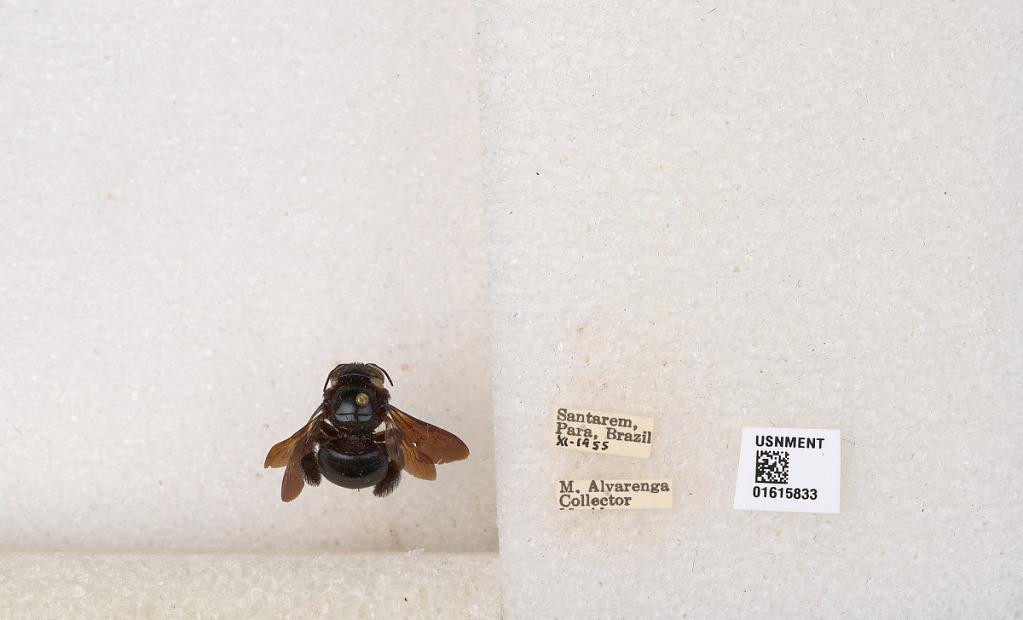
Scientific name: Xylocopa (Schonnherria) muscaria (Fabricius)
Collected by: M. Alvarenga
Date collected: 1955-11-1
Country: Brazil
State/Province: Para
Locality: Santarem